Rājamṛgāṅka (Ayurveda book)

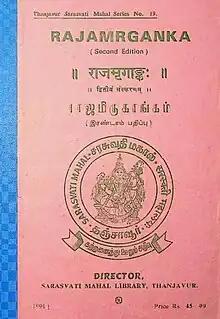
Cover page of Tamil translation of Rajamriganka (<a href="https%3A//archive.org/details/raja-mriganka-series-no.-19-thanjavur-sarasvati-mahal-series/mode/2up%3Fview%3Dtheater">Internet Archive)

Rājamṛgāṅka is the title of a treatises in Sanskrit that deals with the preparation of Āyurvedic medicines. Traditionally the authorship of the treatise is attributed to Bhojarāja (d.1055) of the Rajput Paramāra dynasty, rulers of the Malwa region in central/western India. However, modern scholarship attributes the authorship to some anonymous experienced Ayurvedic physician from South India.